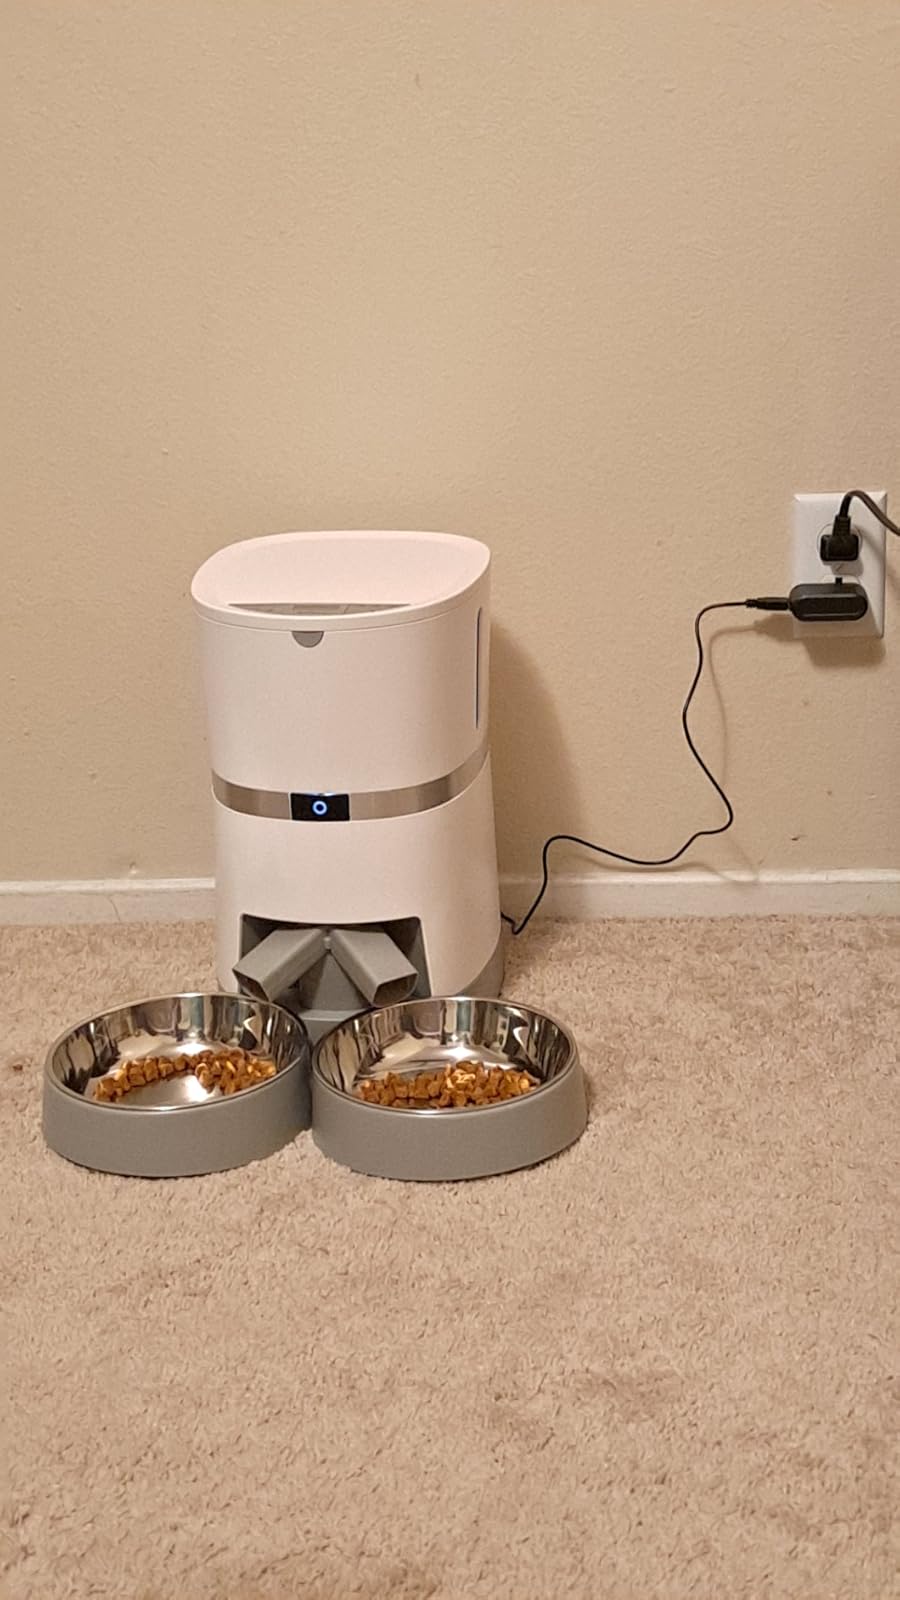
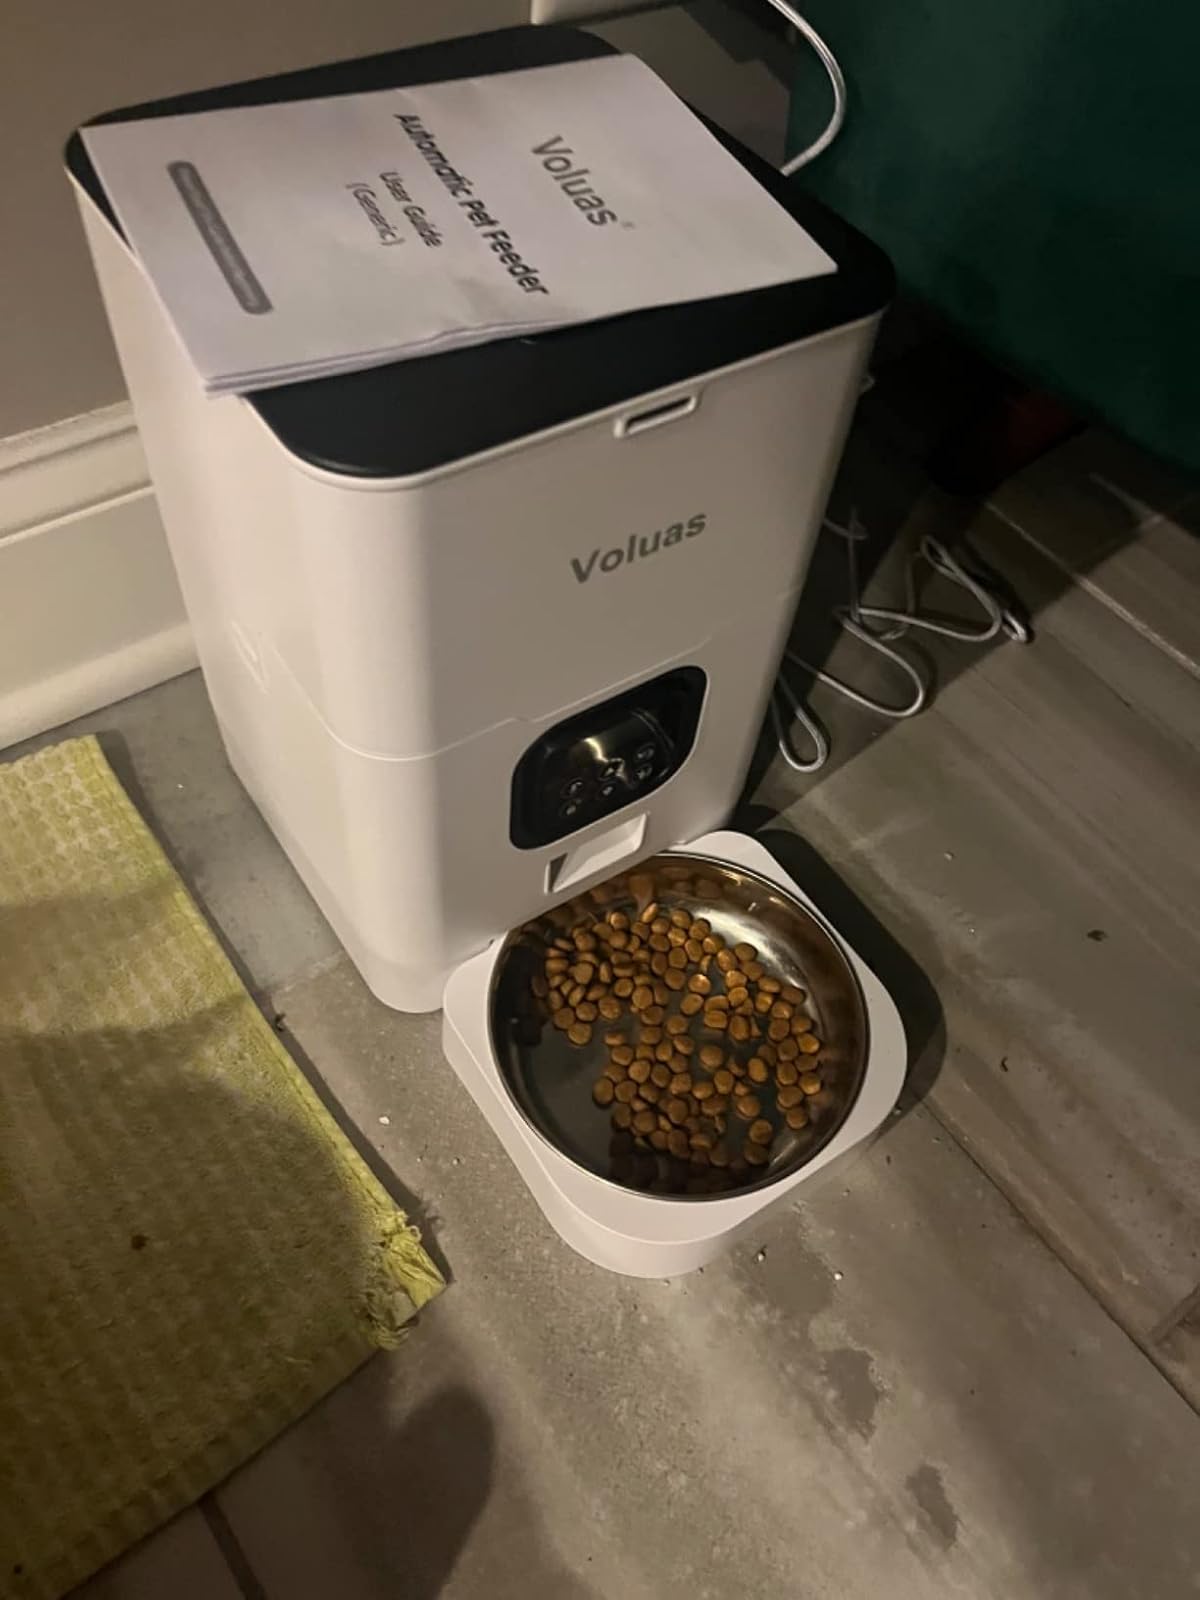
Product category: items_feeder
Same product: no